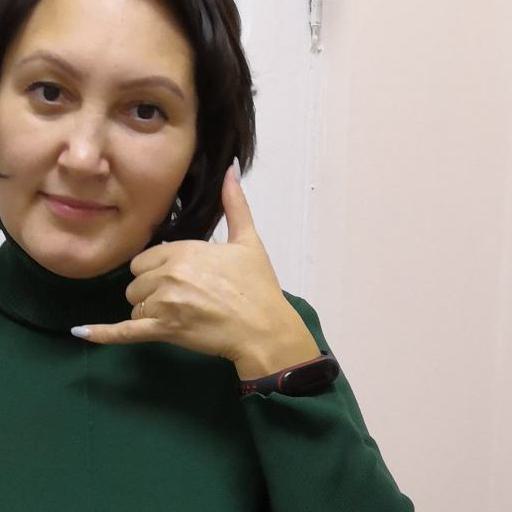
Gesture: call